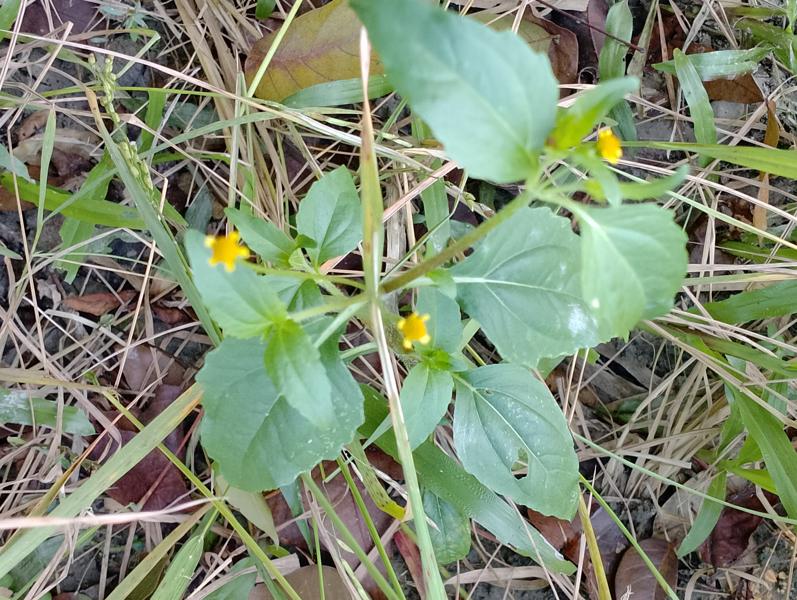
Weed species: Synedrella nodiflora